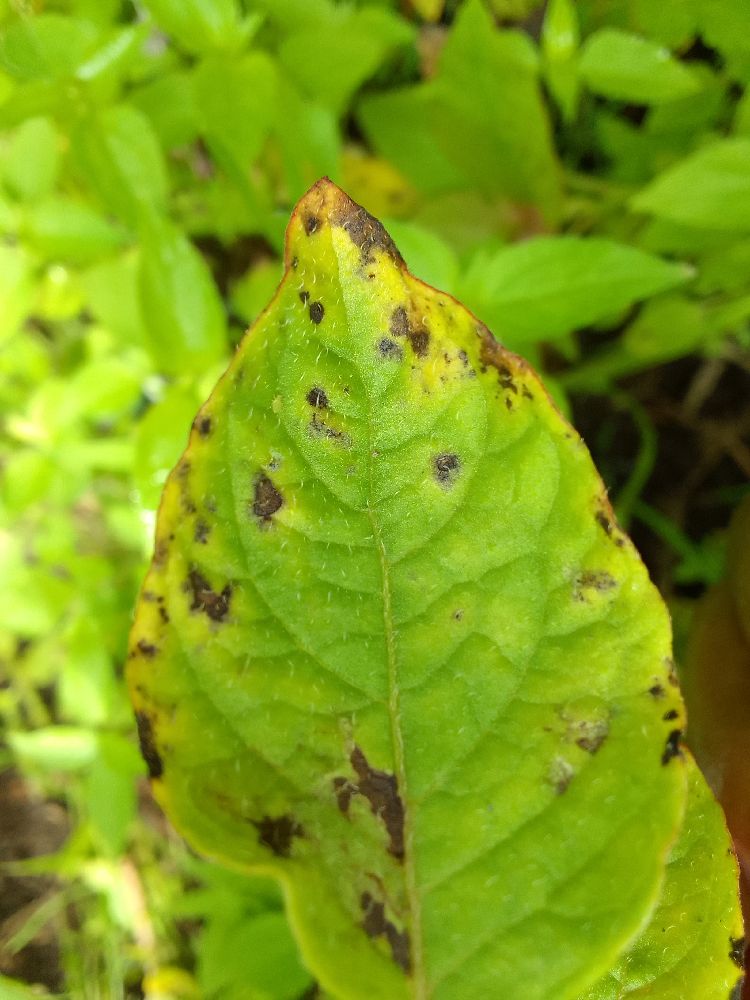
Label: Early blight